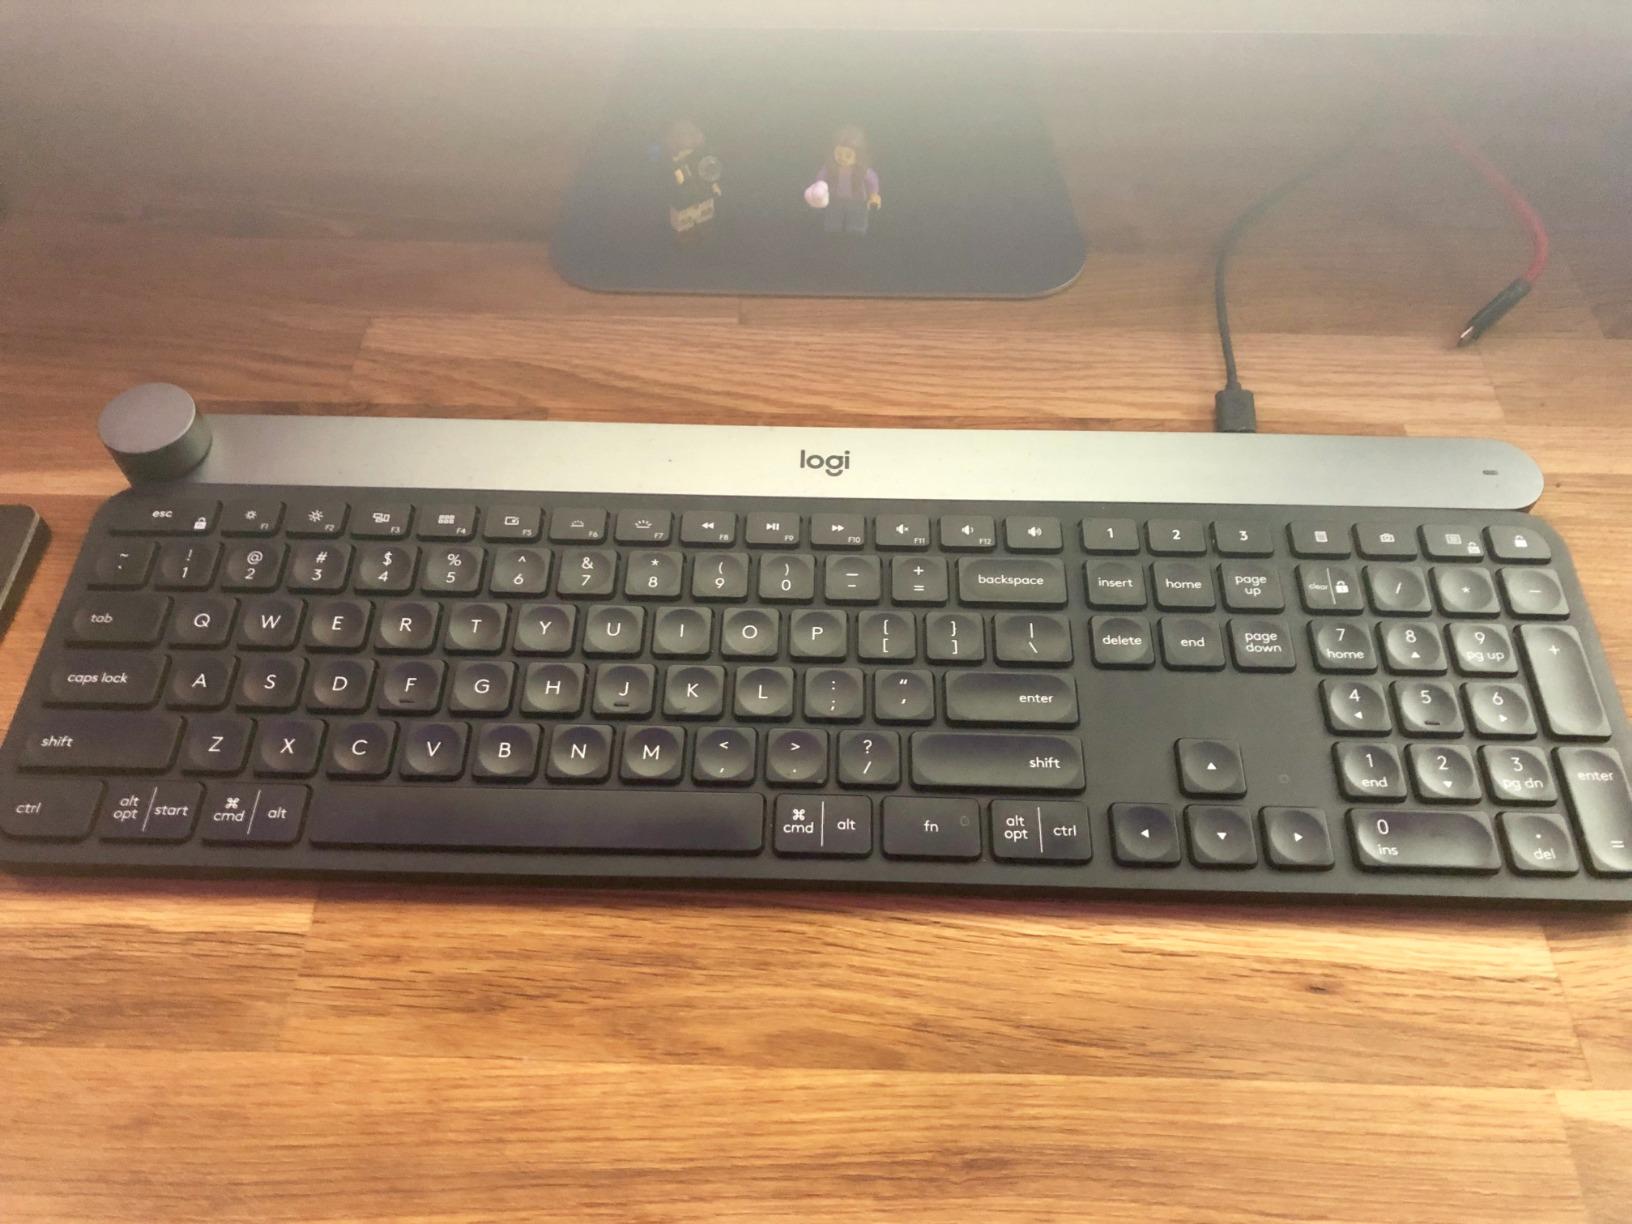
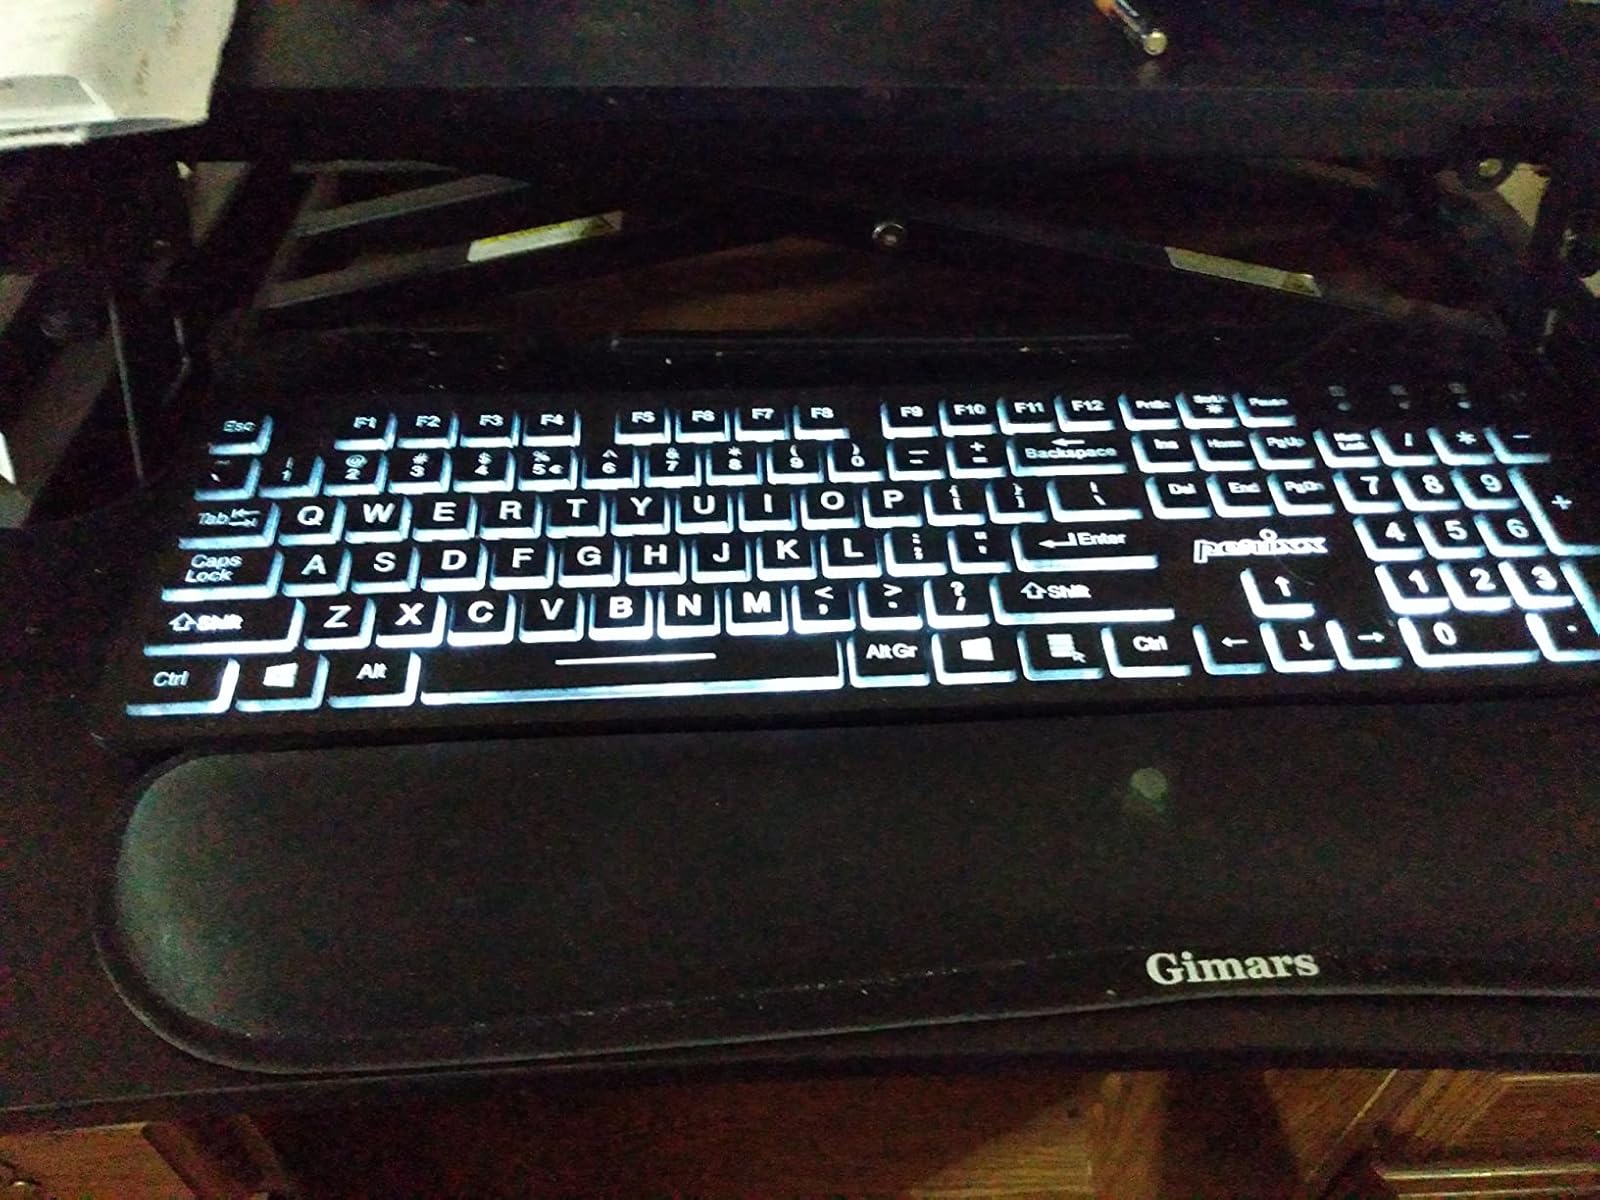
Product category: keyboard
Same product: no